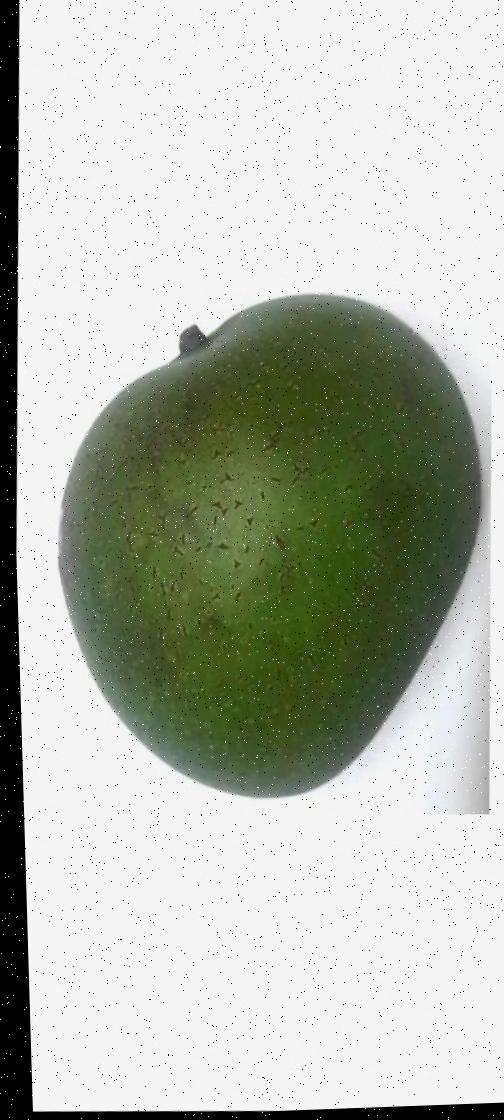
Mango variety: Ashshina Zhinuk